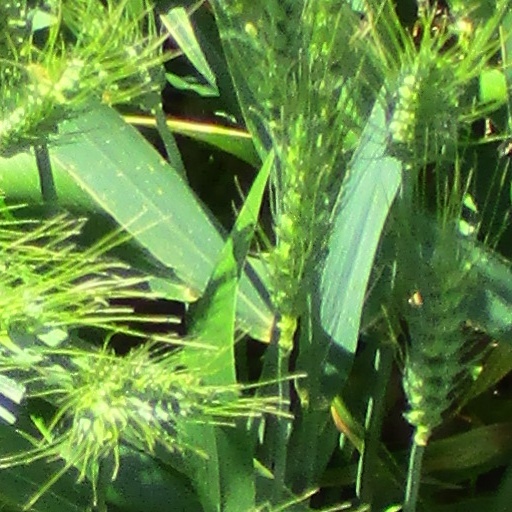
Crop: wheat